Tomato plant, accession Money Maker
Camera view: bottom (45 deg); turntable rotation: 270 degrees
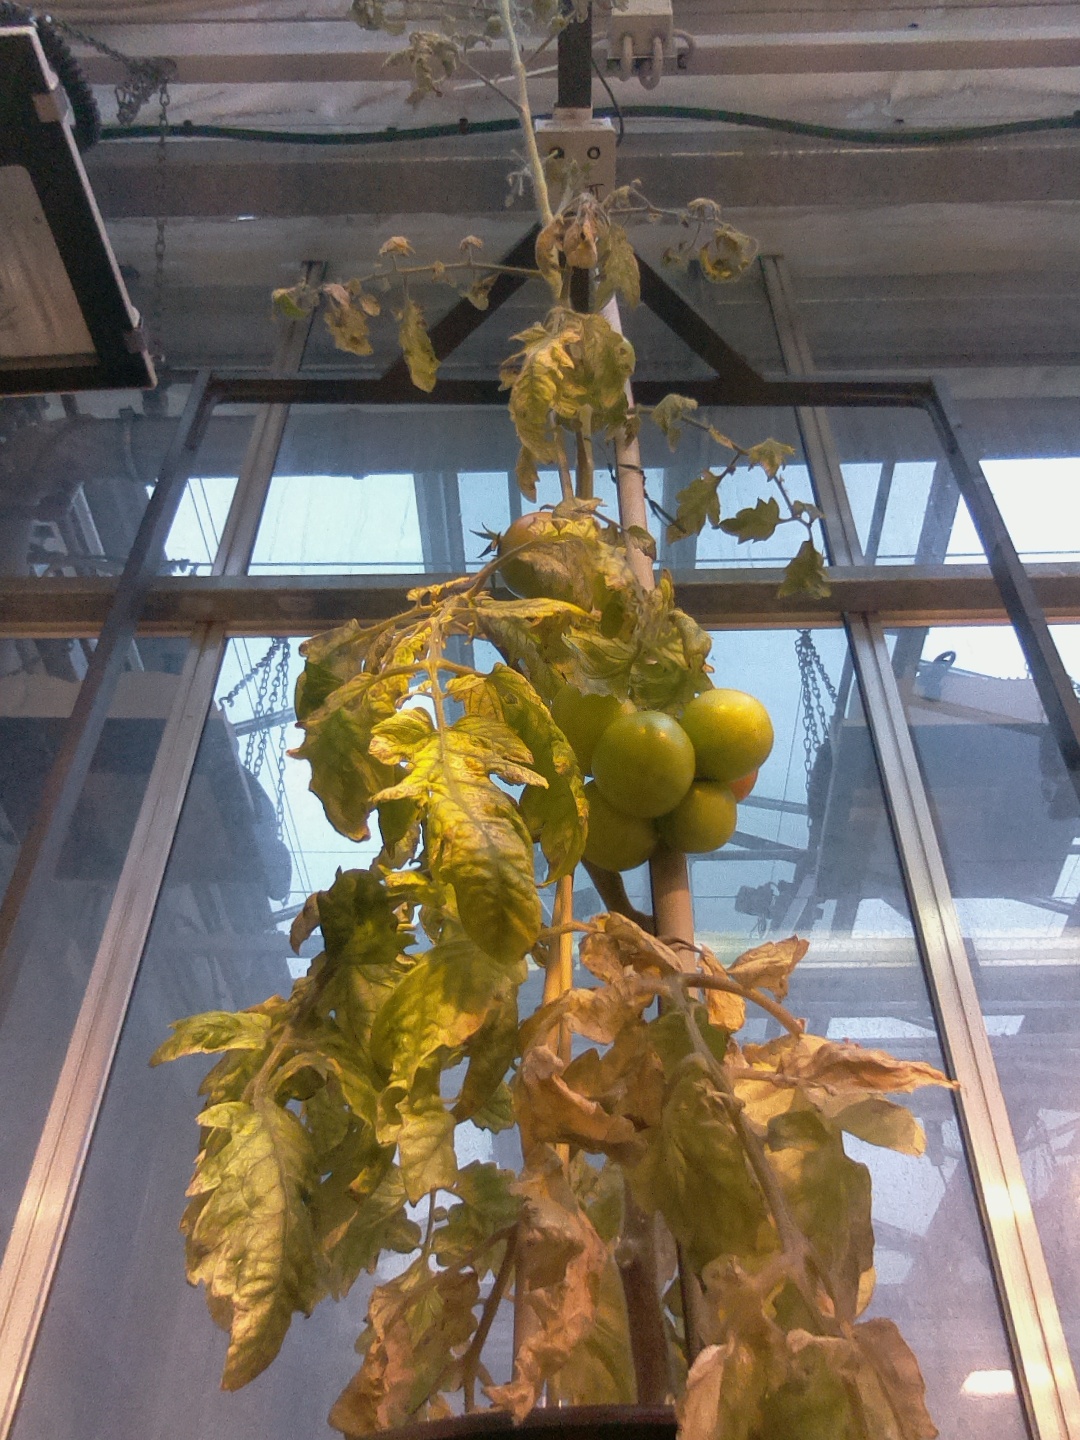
BBCH growth stage 81: 10%-20% of fruits show typical fully ripe color